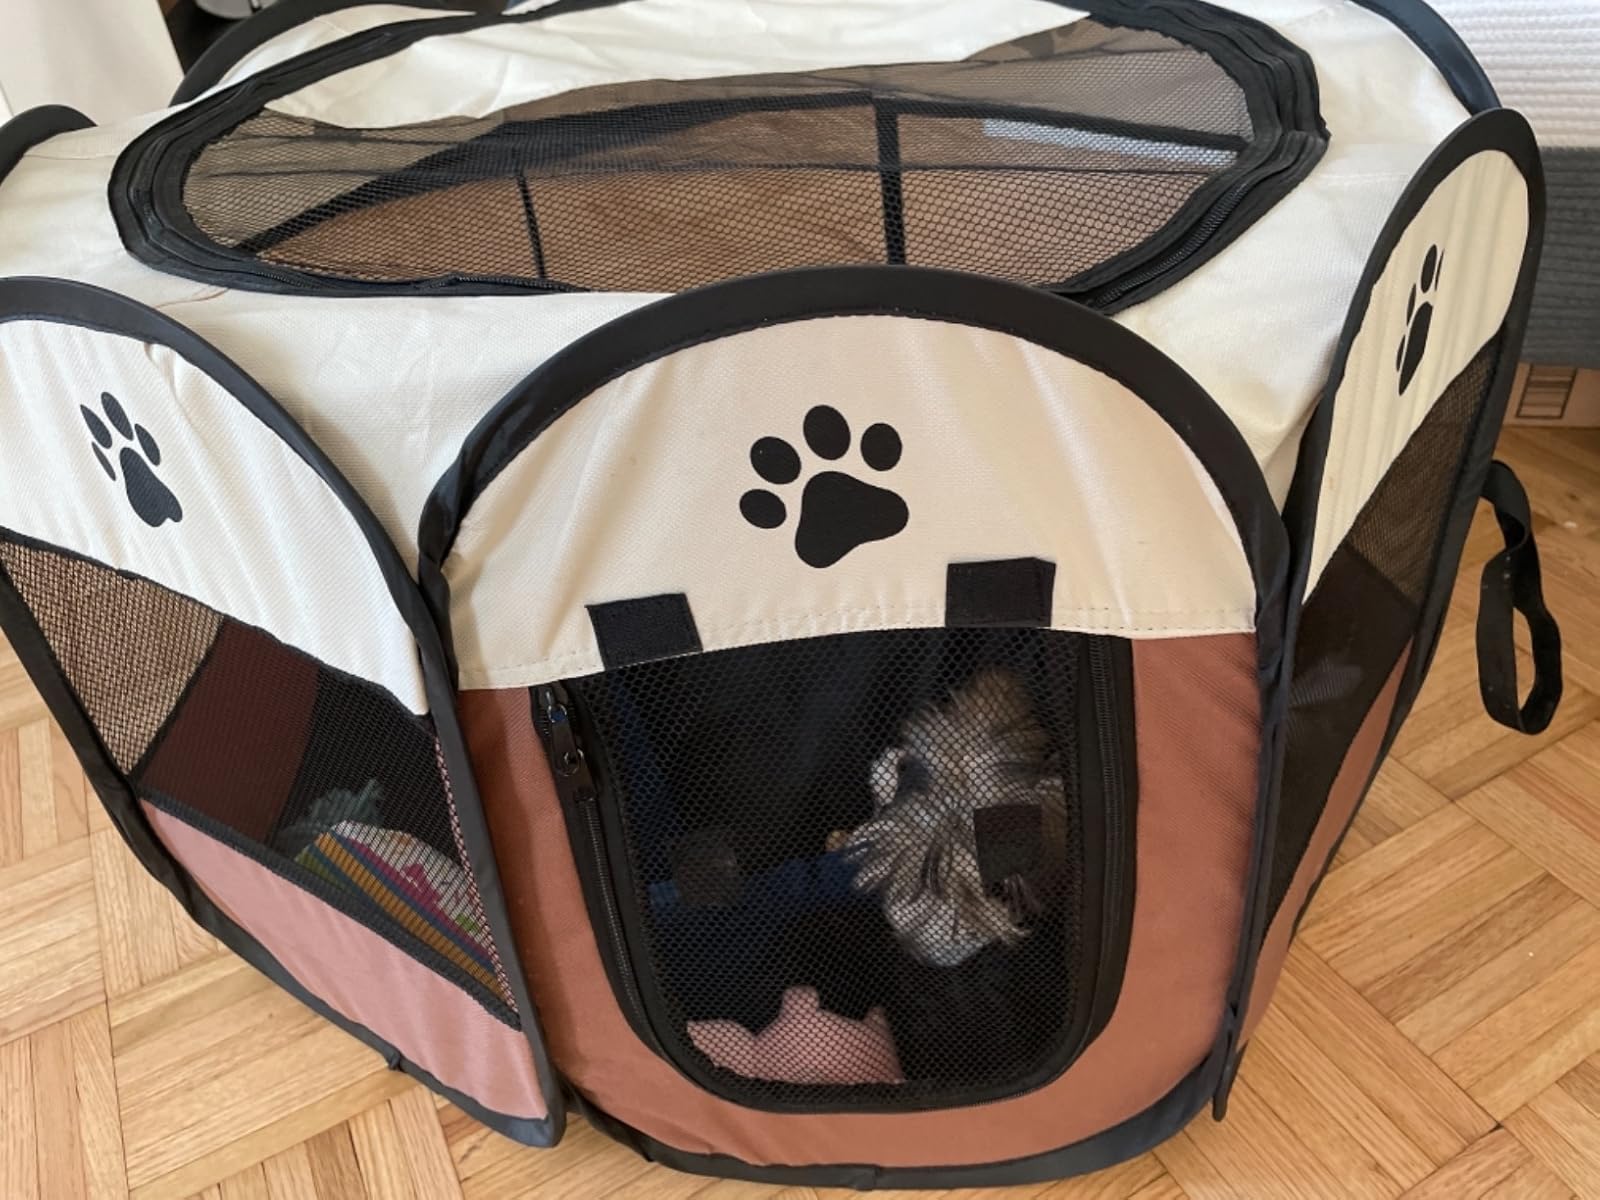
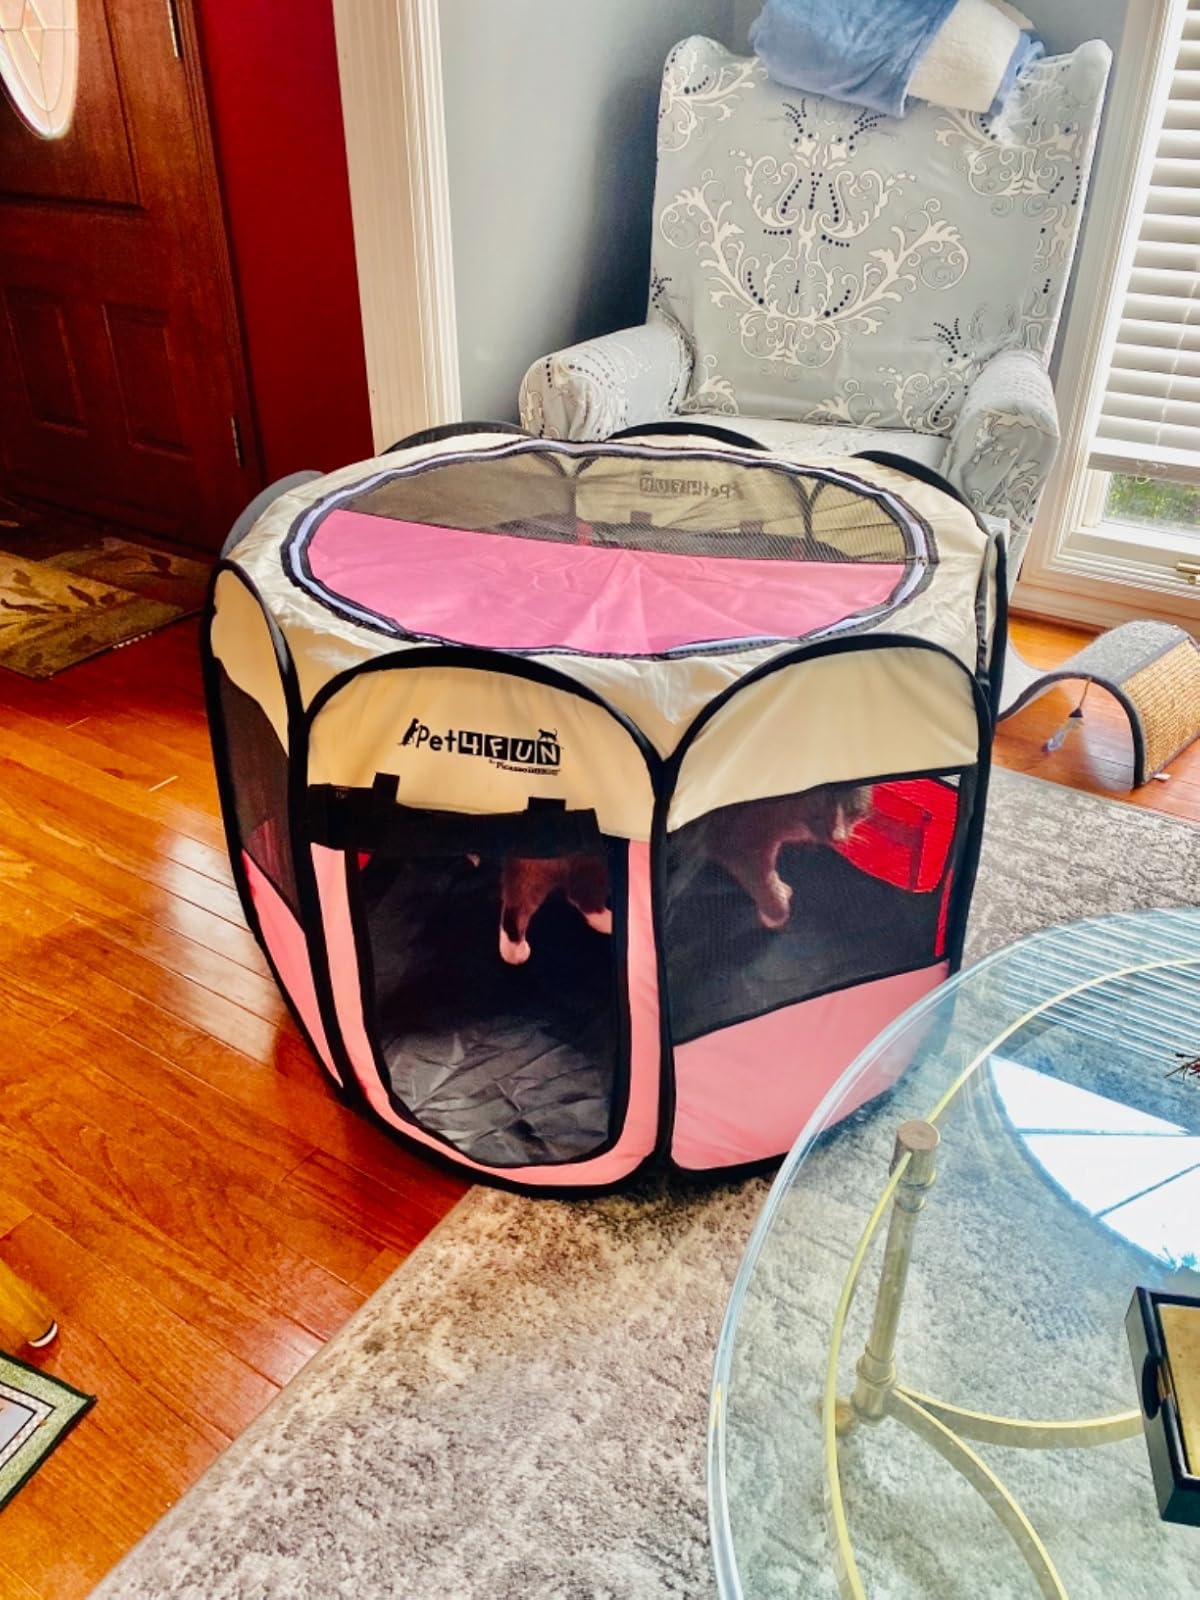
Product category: items_kennel
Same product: no